Snelson-Brinker House

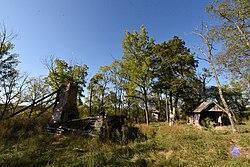
Ruins of the house

Snelson-Brinker House was a historic home located near Steelville, Crawford County, Missouri. It was built by Levi Lane Snelson in 1834, as a one-story, double-pen log dwelling, and sold to John B. Brinker in 1837. Later that year, the property was the site of the murder of Brinker's two-year-old daughter Vienna, for which Mary the slave became the youngest person to be executed in Missouri history. The house was extensively rebuilt in the late 1980s. Also on the property are the log and frame smokehouse/root cellar (c. 1880), a cast iron pump (c. 1910), an open field and beyond the field is a cemetery with graves dating back to the 1830s. The property was eventually operated by the St. James Historical Preservation Society as a historic house museum.